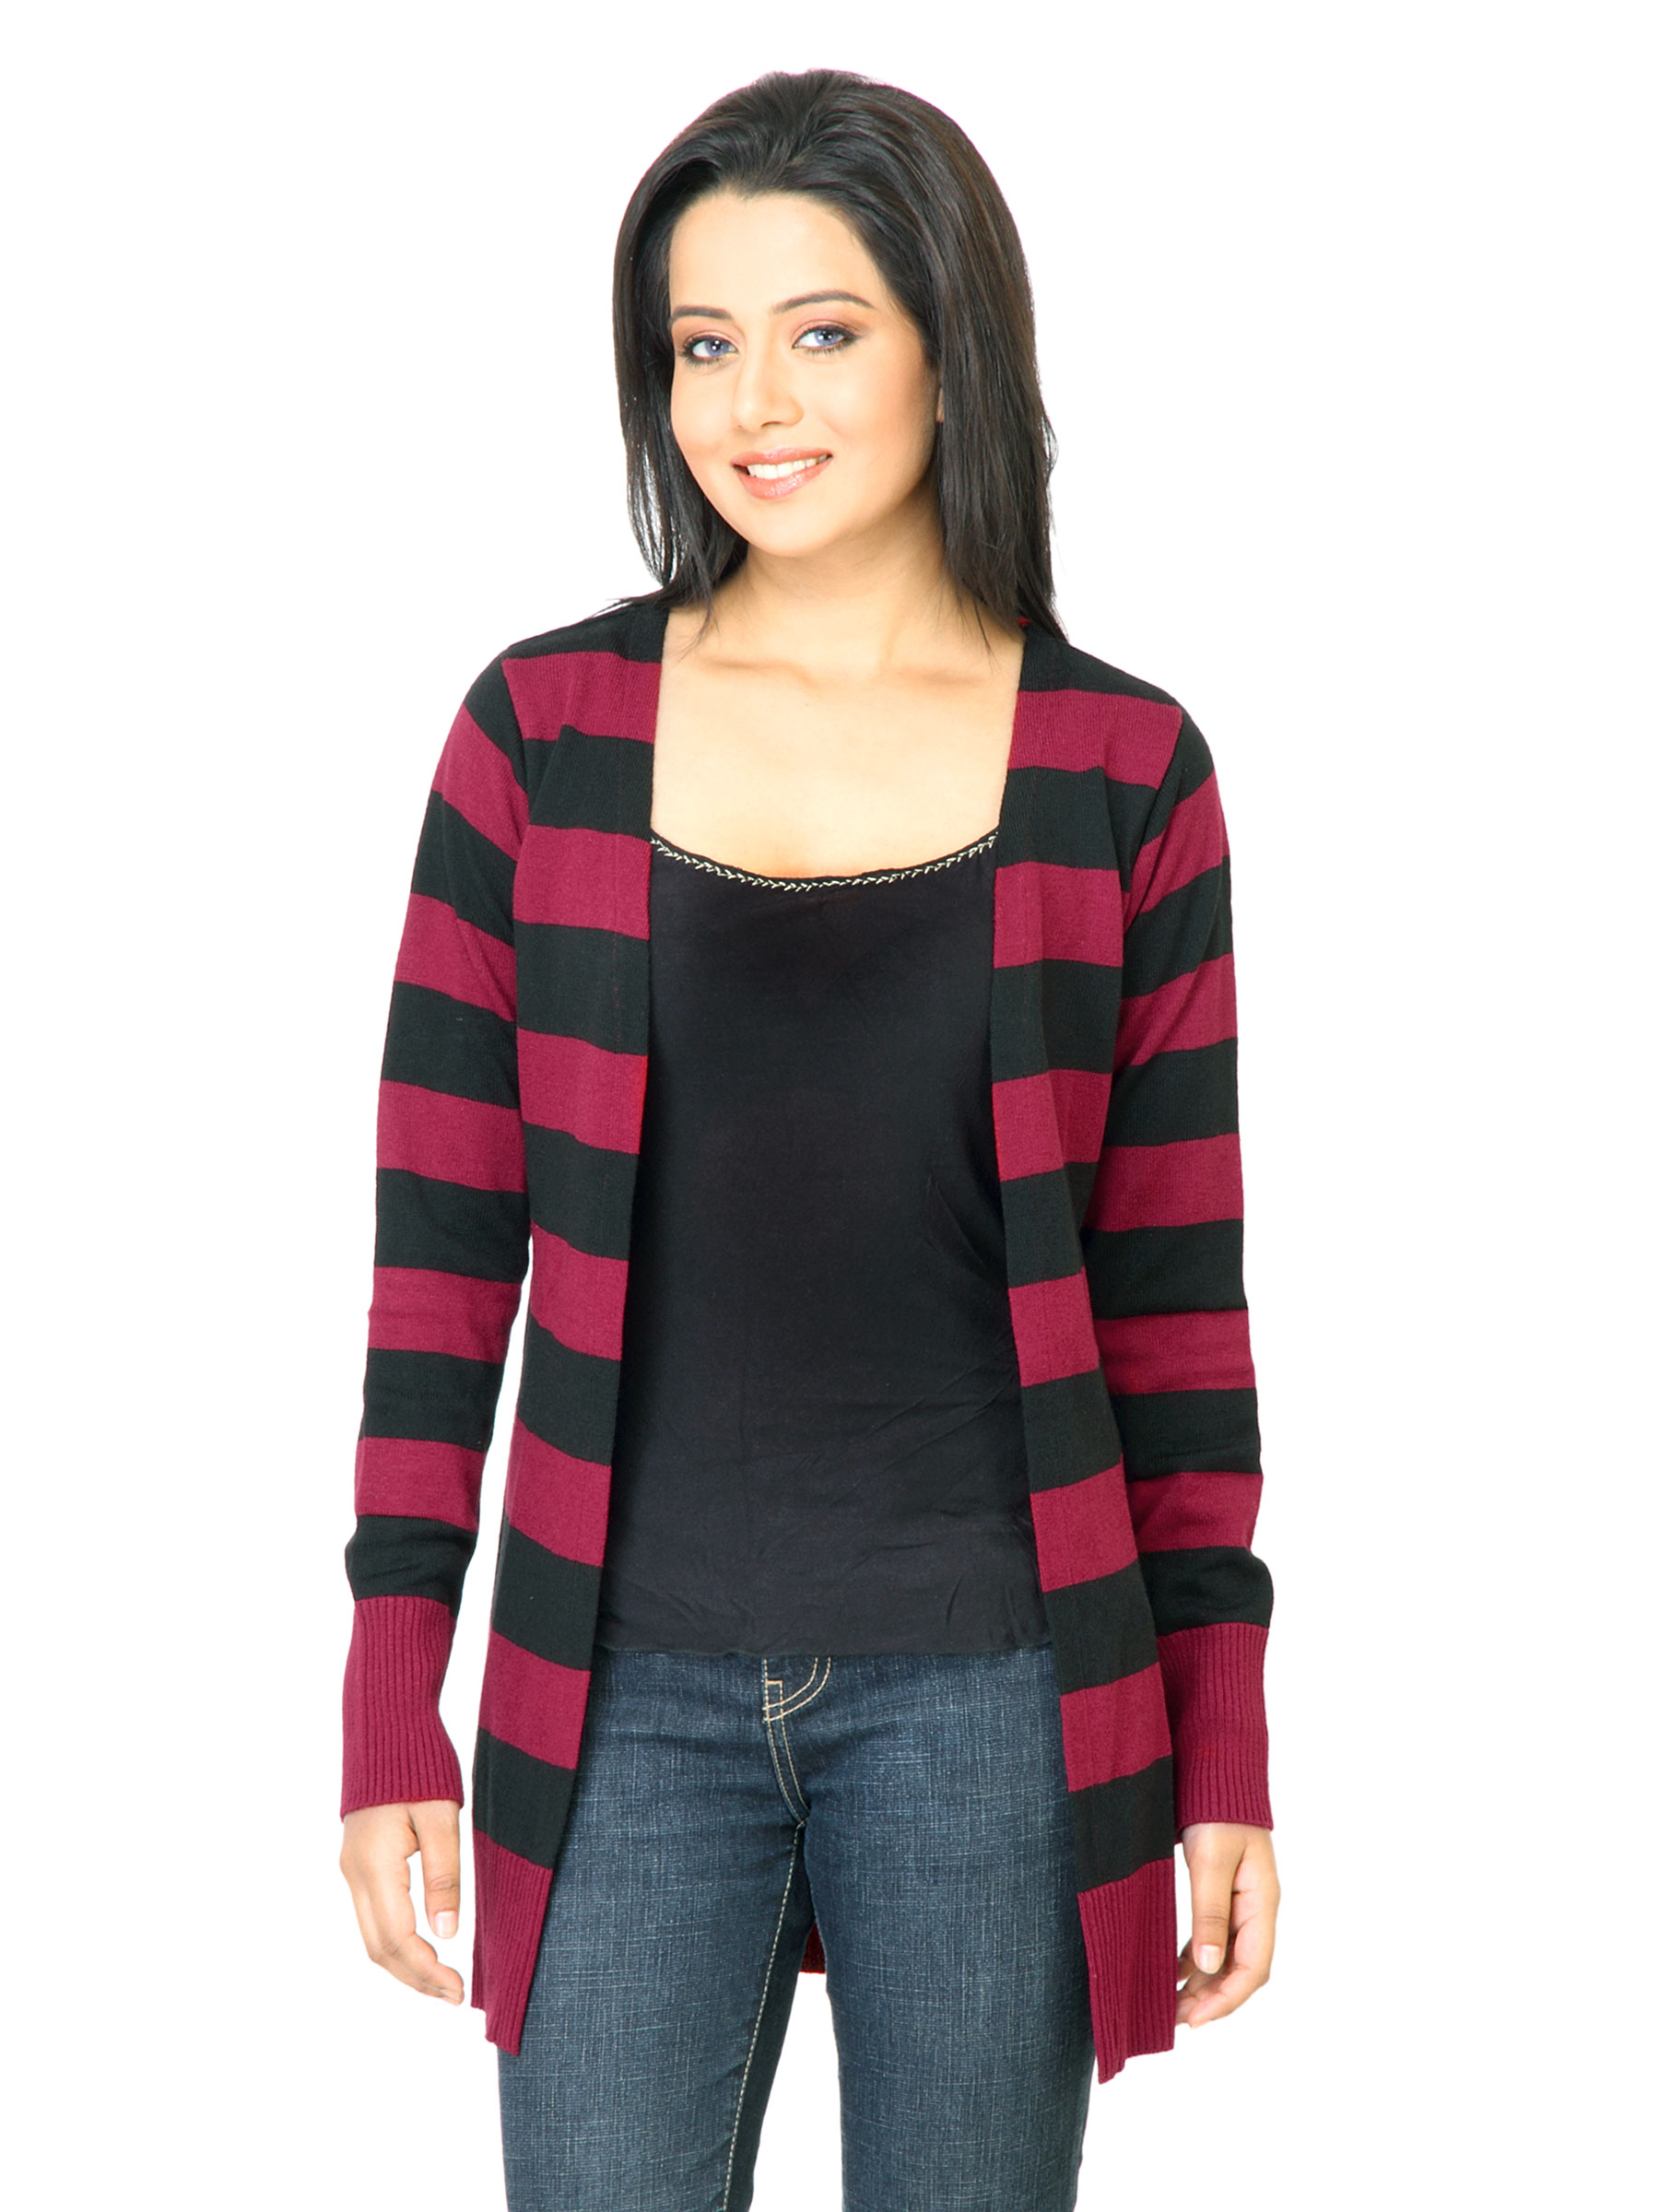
Jealous 21 Women Stripes Maroon Sweater
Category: Apparel / Topwear / Sweaters
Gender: Women
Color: Maroon
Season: Fall 2011
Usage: Casual